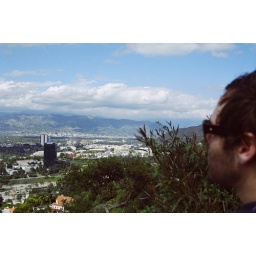
like a fish in water